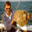
Label: flatfish